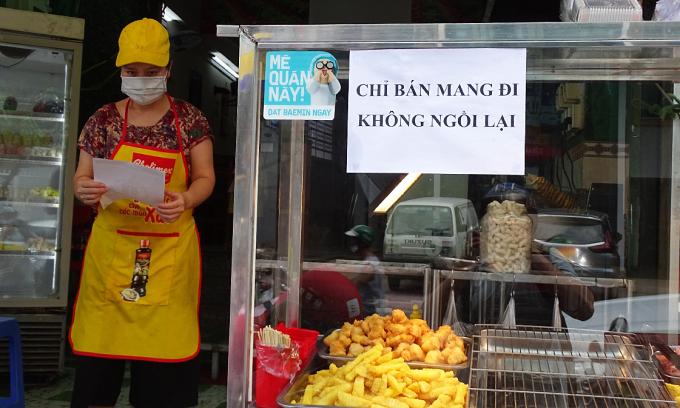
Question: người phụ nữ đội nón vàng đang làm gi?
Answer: người phụ nữ đội nón vàng đang đứng đọc một tờ giấy